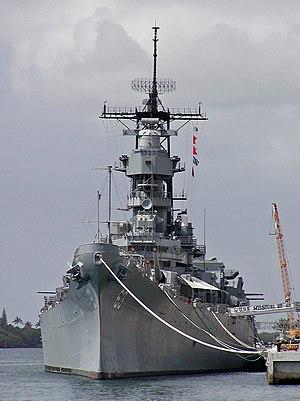
Amazing Race 1 est la première saison de la téléréalité Amazing Race, version française de la téléréalité américaine The Amazing Race. Elle regroupe neuf binômes dans une course autour du monde, avec un grand prix de 50 000 euros. L'émission est animée par Alexandre Delpérier.